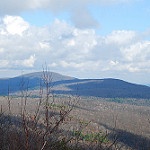
Label: mountain